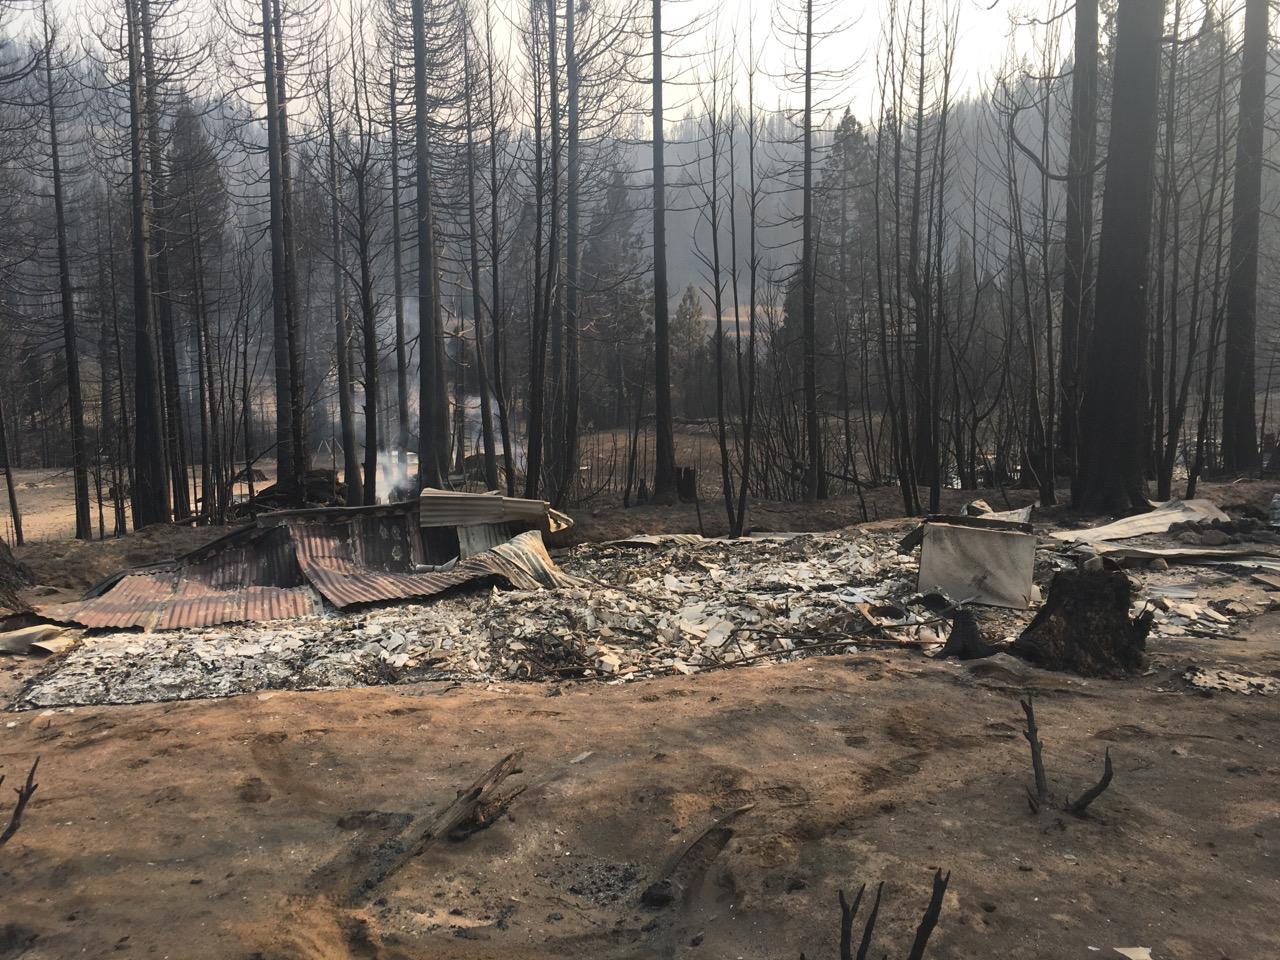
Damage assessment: destroyed